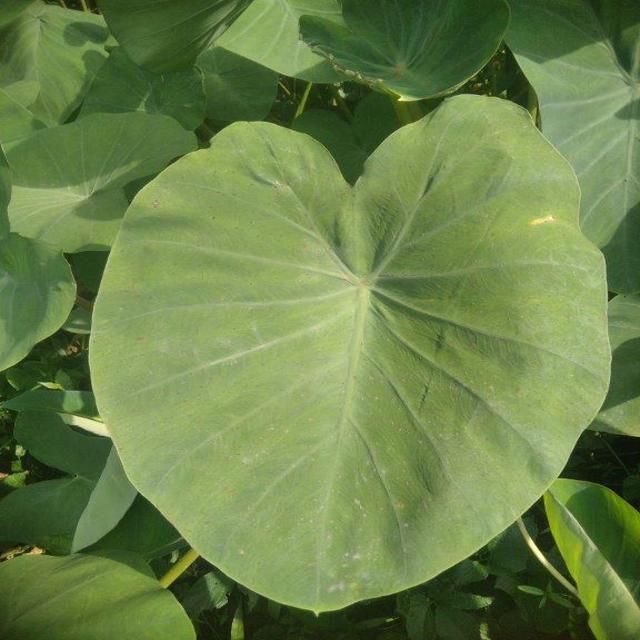
Label: Early_Blight